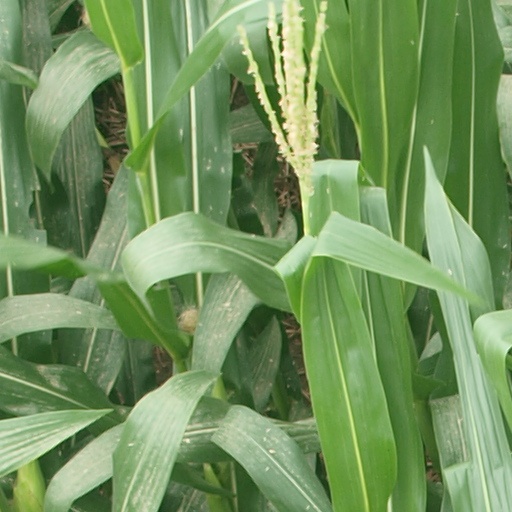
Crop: maize; corn